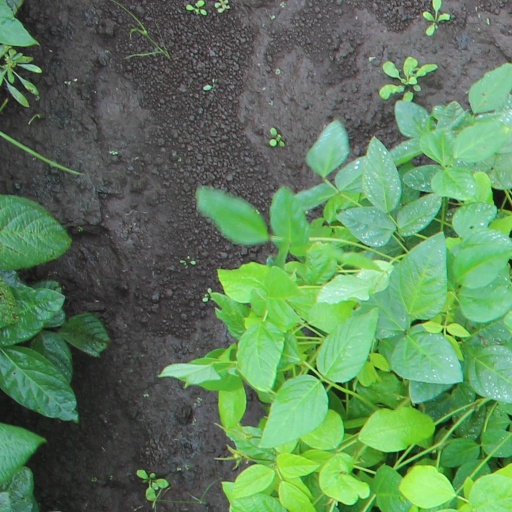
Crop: soybean